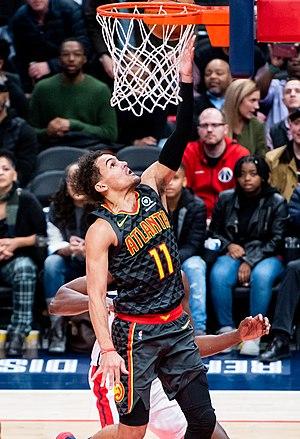
Rayford Trae Young, né le 19 septembre 1998 à Lubbock dans le Texas, est un joueur américain de basket-ball évoluant au poste de meneur.
Les Hawks d’Atlanta sont une franchise professionnelle de basket-ball de la National Basketball Association basée à Atlanta en Géorgie. Ils font partie de la Conférence Est et de la Division Sud-Est. Ils disputent leurs rencontres à domicile à la State Farm Arena située dans le centre ville d'Atlanta.